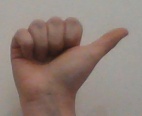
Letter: dhad